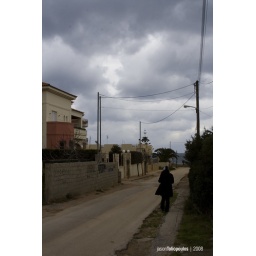
The road to the beach outside my house in Greece